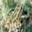
Label: frog